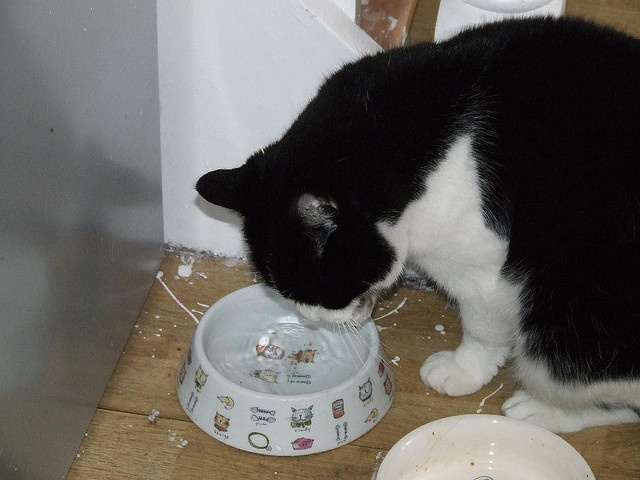
a black and white cat is drinking from a bowl
A black and white cat drinking water from a bowl.
There is a cat drinking water out of a dish.
A cat drinks water from a bowl on the floor.
A cat that is leaning over a bowl.